Describe the emotion expressed in this image:  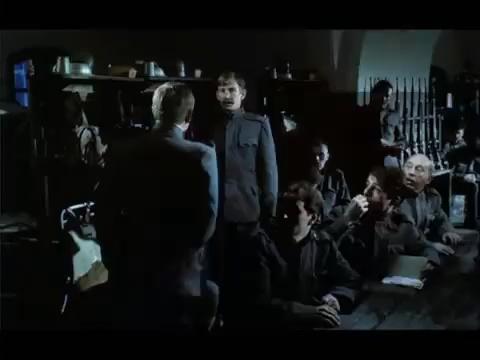
This person displays Suffering, valence and arousal with low intensity.